Italy at the European Race Walking Team Championships

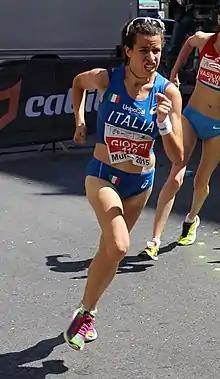
Eleonora Giorgi the woman in activity with the large medalists of the azzurre.

Italy at the European Race Walking Team Championships, at senior level, participated at all editions of the European Race Walking Team Championships (European Race Walking Cup until 2021) from La Coruña 1996.